History of the Puerta del Sol

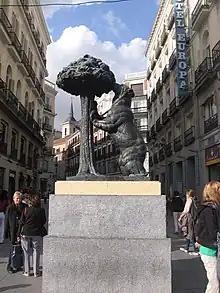
Statue of the Bear and the Strawberry Tree, placed in the square in 1967

During the period from the mid-nineteenth century to the beginning of the twentieth century, numerous "cafés" appeared in the area around Puerta del Sol. At its moment of maximum splendor there were almost a dozen cafés. This coincided with a period in the history of Spain called the liberal triennium (1820–1822), in which the cafés multiplied as meeting places for liberals exalted by the political situation of the moment. They served the typical "café con media" (the ""tostada de arriba"" as it was also called), which became a classic of the gatherings. The "peñas" and the "tertulias" were very frequent in the Cafés of the Puerta del Sol. One of the first was the Café Lorencini, a meeting place for the liberals of the Sociedad Patriótica de Amigos de la Libertad (Patriotic Society of Friends of Liberty), characters who launched proclamations on the tables of the premises. This establishment (located in the block between Calle Carretas and Calle Espoz y Mina) was renamed Café de las Columnas, and later Café Puerto Rico. The Café Universal (No. 14) was popularly known as the one with the mirrors. The Café de Levante, the first of them located on the first floor of No. 10, was located near Calle de Alcalá, in front of the former Iglesia del Buen Suceso, and was a place where chess and backgammon were played. It was the most discreet of the Cafés of the Puerta del Sol. The Café de Correos was full of officials of the time; in 1895 the soldiers returning from the colony of Cuba gathered on its sidewalk, which is why it was called the sidewalk of the repatriated. The Café Lisboa had been installed on the first floor of the Casa Cordero (next to the Calle Mayor) and was later called the Café del Comercio; Jacinto Benavente had his gatherings there.